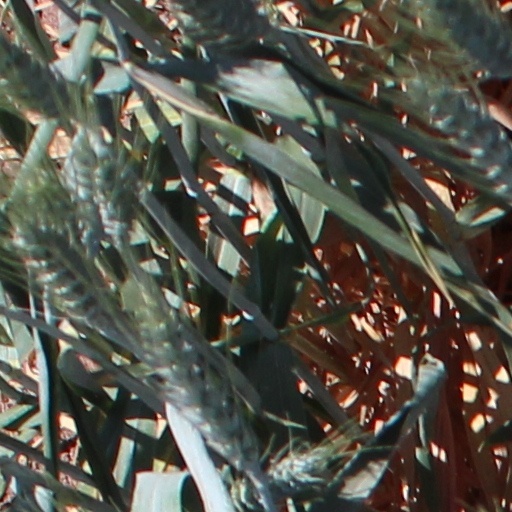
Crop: wheat